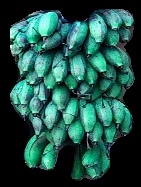
Variety: rasbale
Grade: grade3